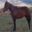
Label: horse